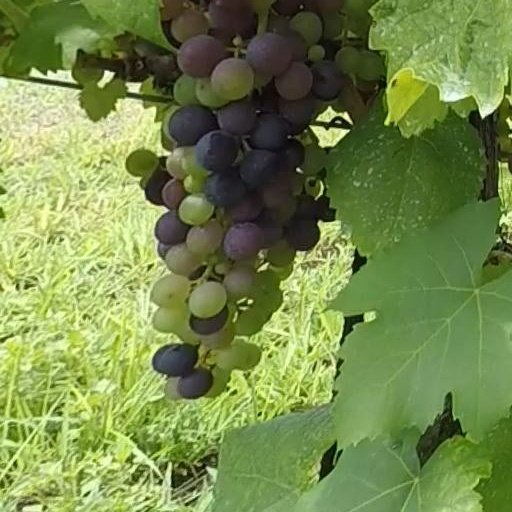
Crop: grape